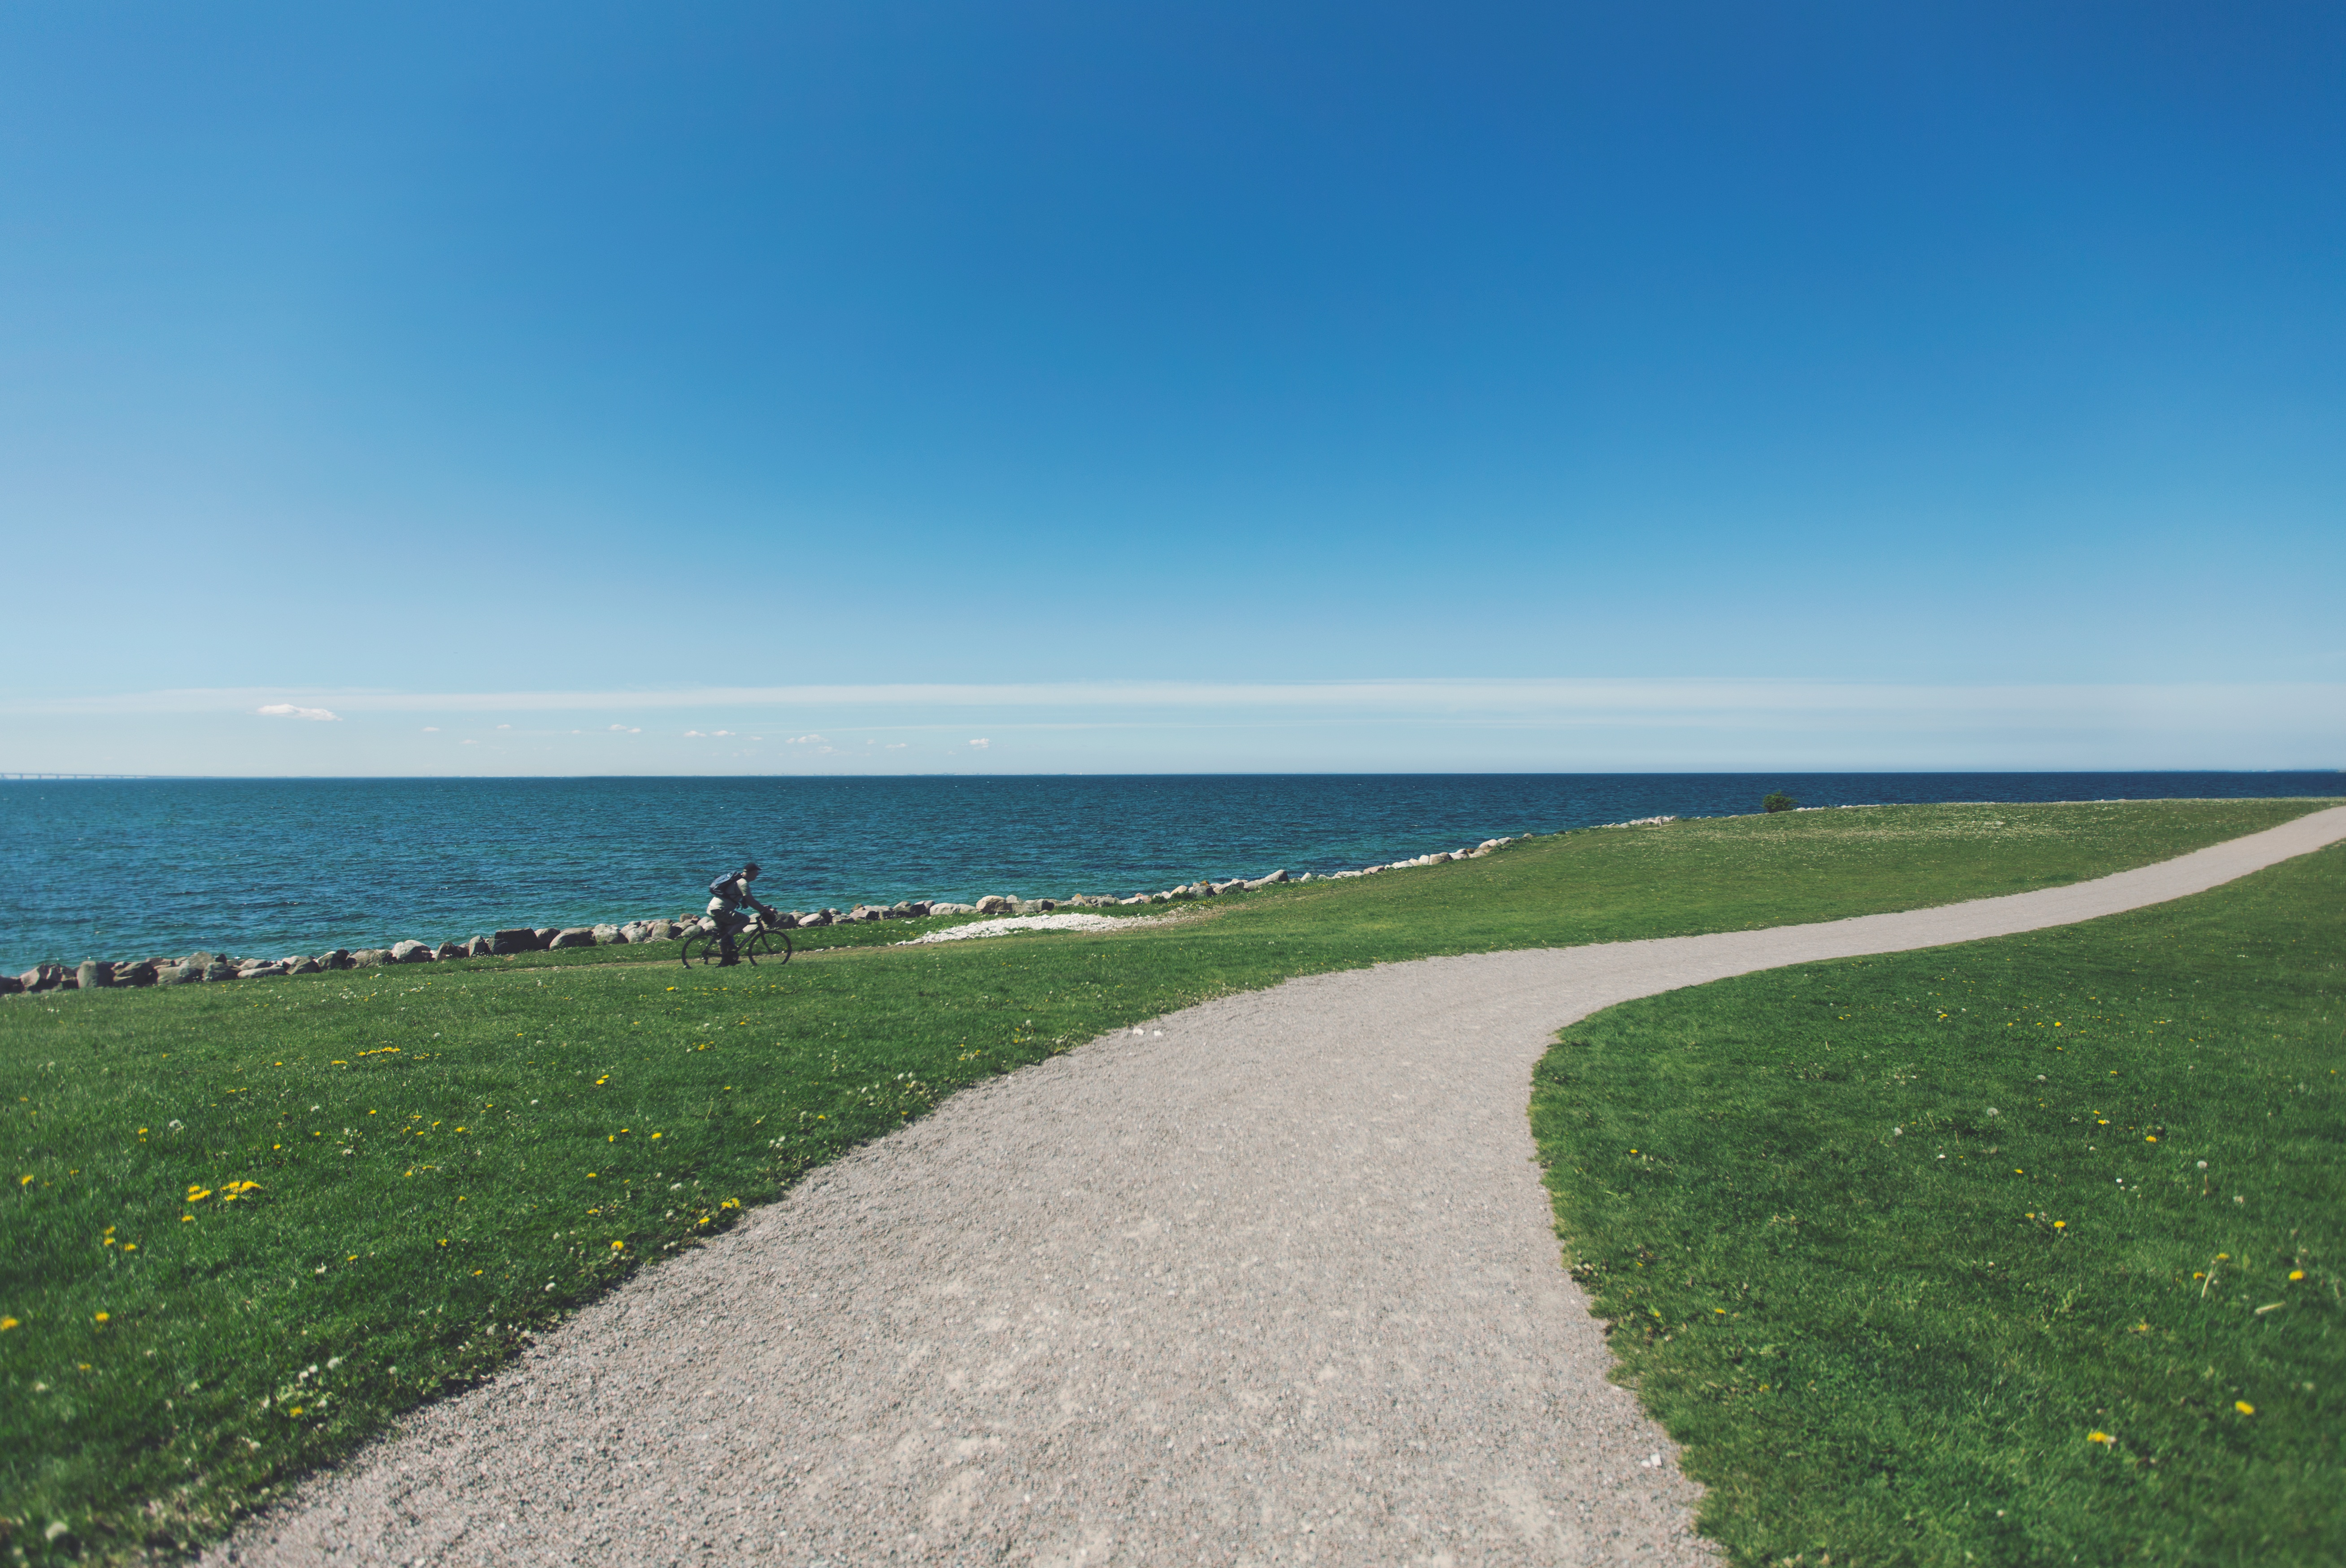
beach, sea, coast, water, path, grass, ocean, horizon, trail, hill, shore, bicycle, bike, walkway, cliff, cyclist, bay, terrain, cycling, gravel, ecosystem, biker, cape